Richard Allott

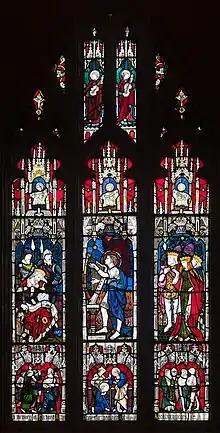
Memorial window in Armagh Cathedral to Richard Allott

Allott junior was educated at Harrow School, and admitted as a pensioner to Trinity College, Cambridge in 1801. He graduated B.A. in 1805, M.A. in 1808, and became a Fellow there in 1807. He succeeded William Lodge DD (1742–1813) at the Armagh Library founded by Primate Richard Robinson, taking up the position on 3 September 1814. In 1815 he prepared the first significant catalogue of the library's manuscripts, nearly 5,000 in number.